Guido Sutermeister Museum

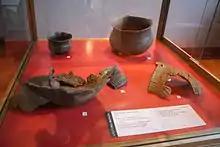
Artifacts related to the Canegrate culture

The building hosting the museum reflects the architectural style of the , a 15th century residence of one of the noble families of the area, the Lampugnani. This noble palace, located between the modern and the Olona river, roughly near Largo Franco Tosi, was demolished in 1927.